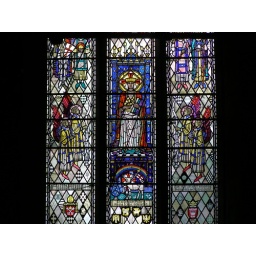
Trena Cox stained glass window (1951) in All Saints, Bubwith, Yorkshire